2015 Los Angeles Dodgers season

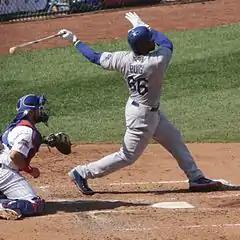
Yasiel Puig was a perfect 4-for-4 with a homer on June 10.

The Dodgers returned home on April 13 for an interleague series against the Seattle Mariners. Brandon McCarthy struck out 10 in seven innings but also allowed four home runs, the first player in MLB history with that stat line, while also allowing no walks. The Dodgers came from behind and won the game, 6–5, on a walk off hit by Guerrero in the 10th inning. The Dodgers fell behind early in the next game, as fill-in starter David Huff allowed back-to-back home runs in the top of the first. However, they battled back and won the game on a 2-run walk-off single by Howie Kendrick, 6–5. They completed the sweep with a 5–2 win over the Mariners on Jackie Robinson Day. González had two more hits, setting a Dodgers team record with 19 in the first nine games of the season. Howie Kendrick homered and doubled and Adrián González drove in a couple of RBIs as the Dodgers continued their winning streak with a 7–3 win over the Colorado Rockies. Kershaw struck out 12 in six innings to pick up his first win of the season. González and Kendrick remained the hitting stars the next night as the Dodgers win streak reached six games with a 6–3 victory over the Rockies. González matched Eric Karros (1995) for the most hits (23) by a Dodger through 11 games of the season and the Dodgers scored five or more runs in six straight games for the first time since May 17–22, 2012. The Dodgers completed the sweep of the Rockies with a 7–0 win on April 19 as Scott Van Slyke had two doubles and a homer. The Dodgers as a team had 10 extra base hits in the game, the first time at home since 2006.